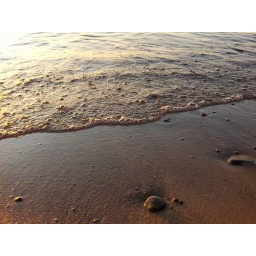
labor day weekend at the lake house in bridgman, michigan with 17 of our closest friends :D